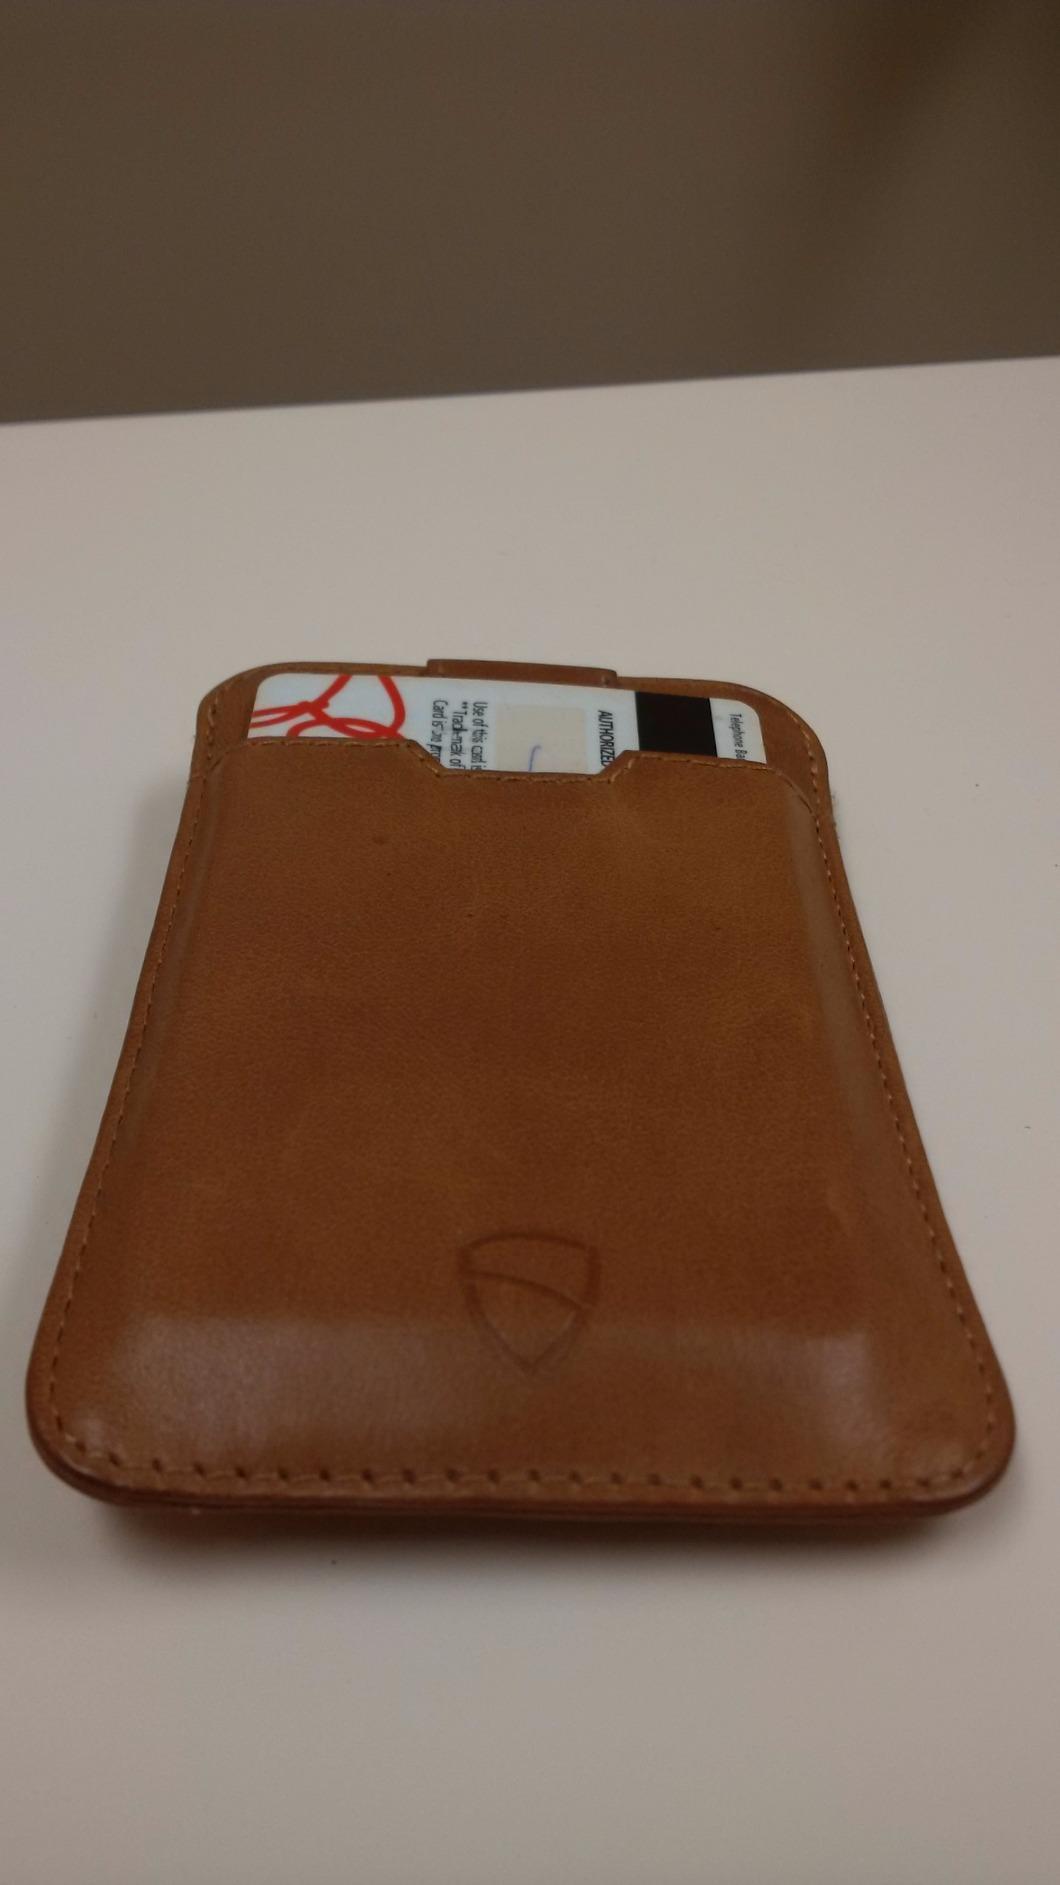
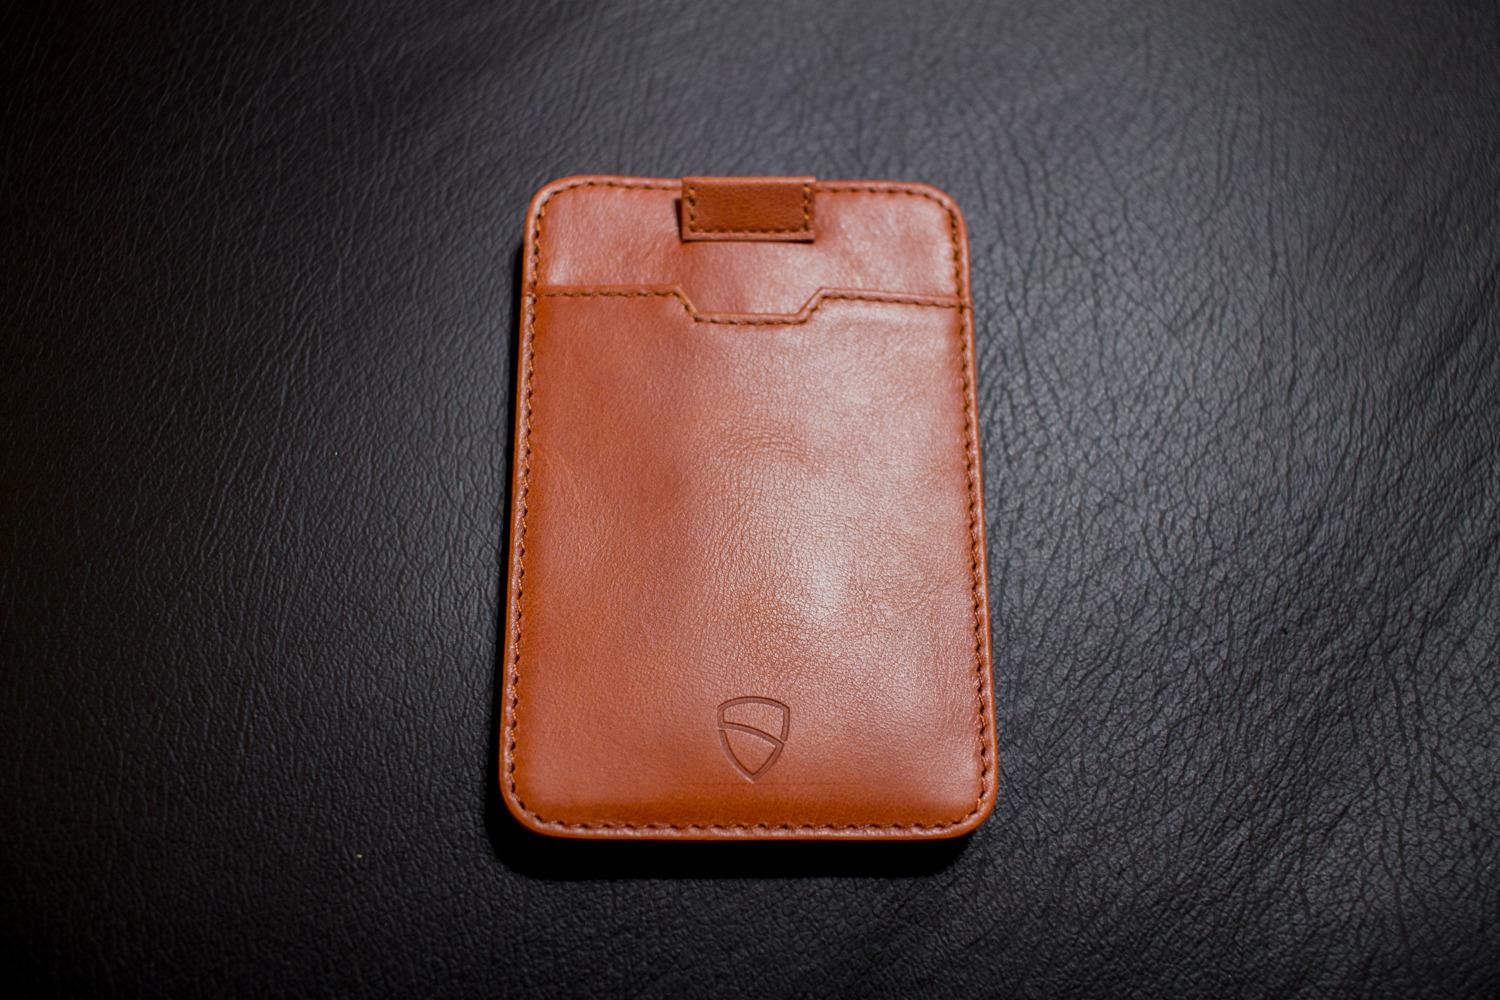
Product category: accessories_wallet
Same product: yes